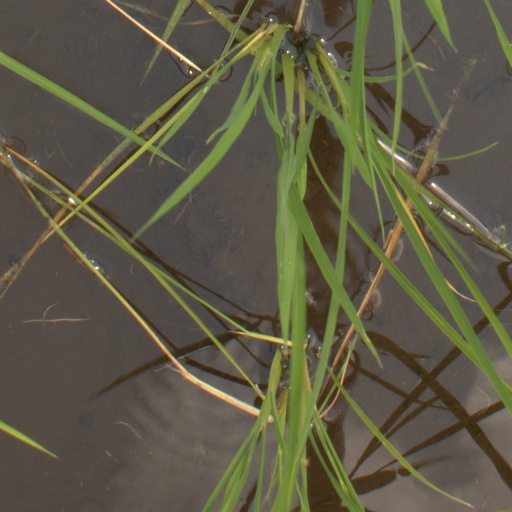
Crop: rice